Rushed

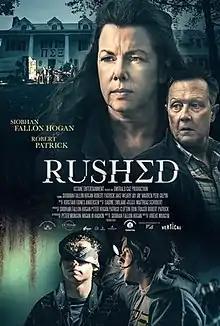
Theatrical release poster

Rushed (also known as A Mother's Fury in the United Kingdom) is a 2021 American thriller film directed by Vibeke Muasya. It stars Siobhan Fallon Hogan (who also wrote the screenplay and served as a co-producer) and Robert Patrick.